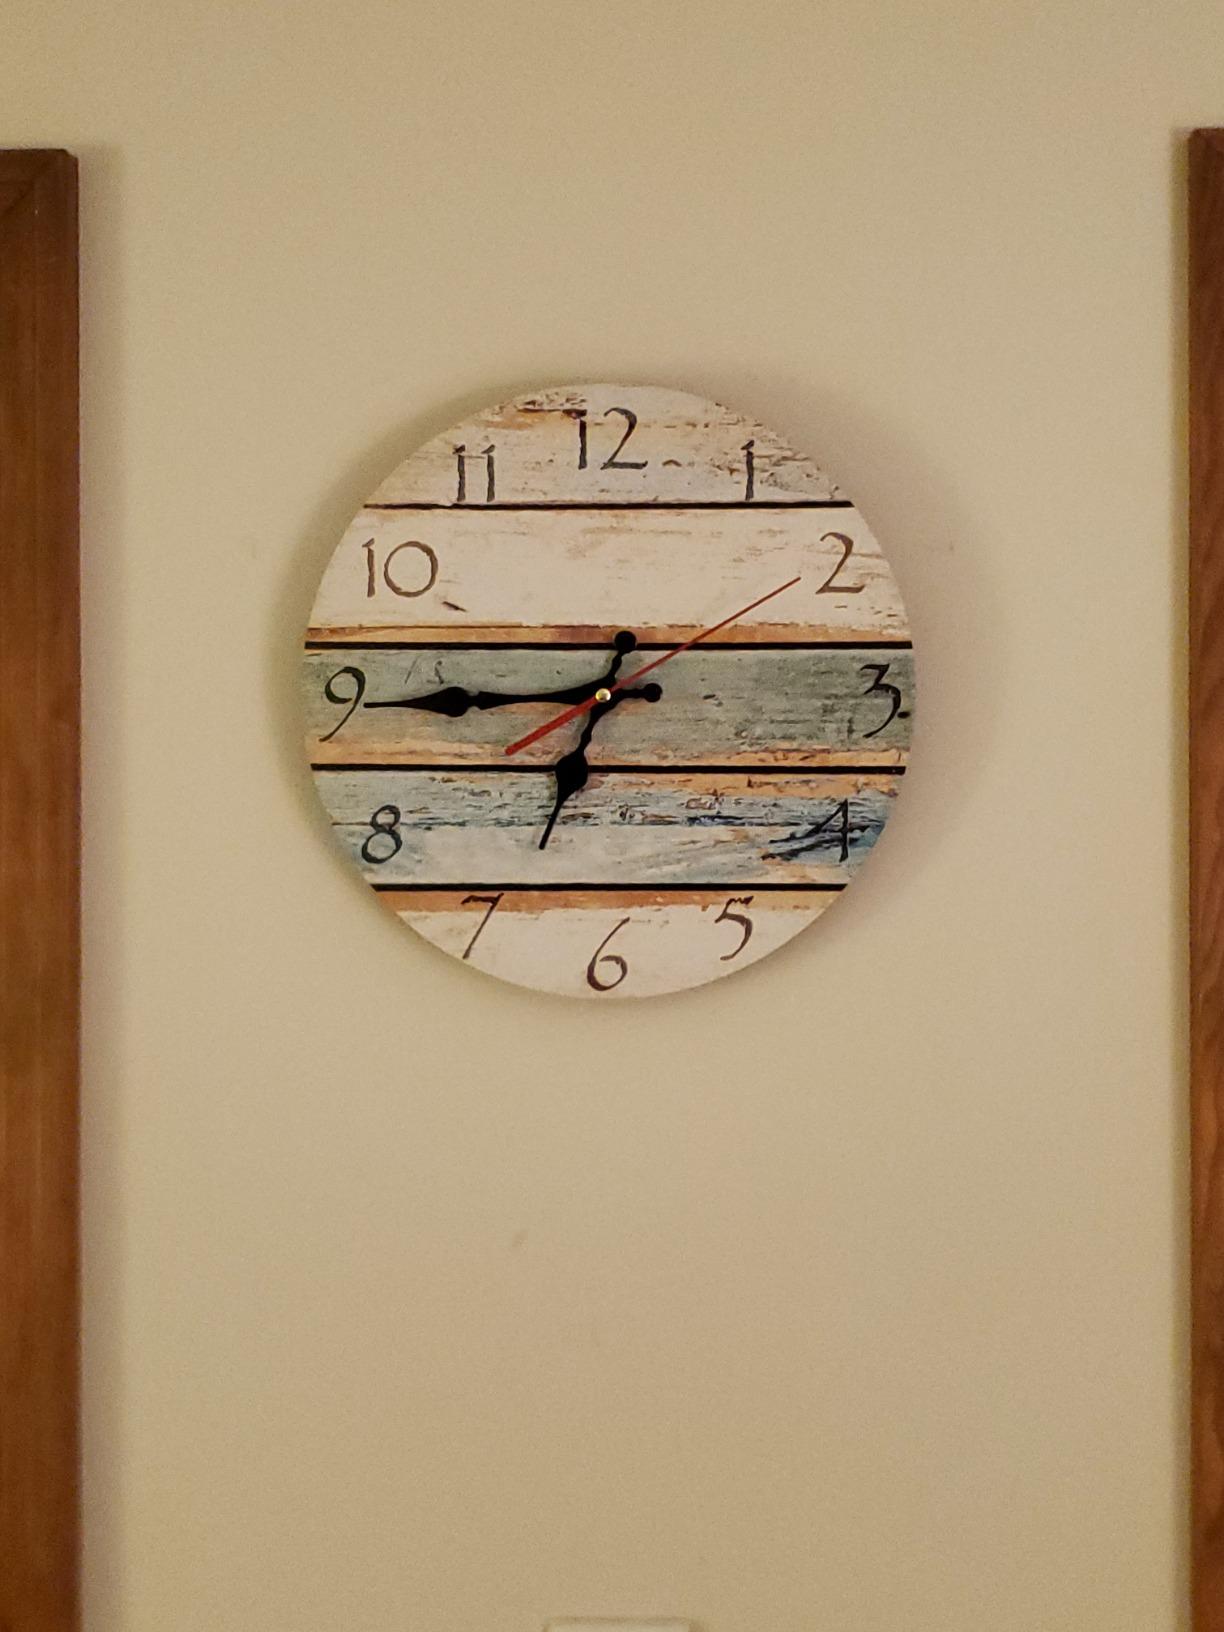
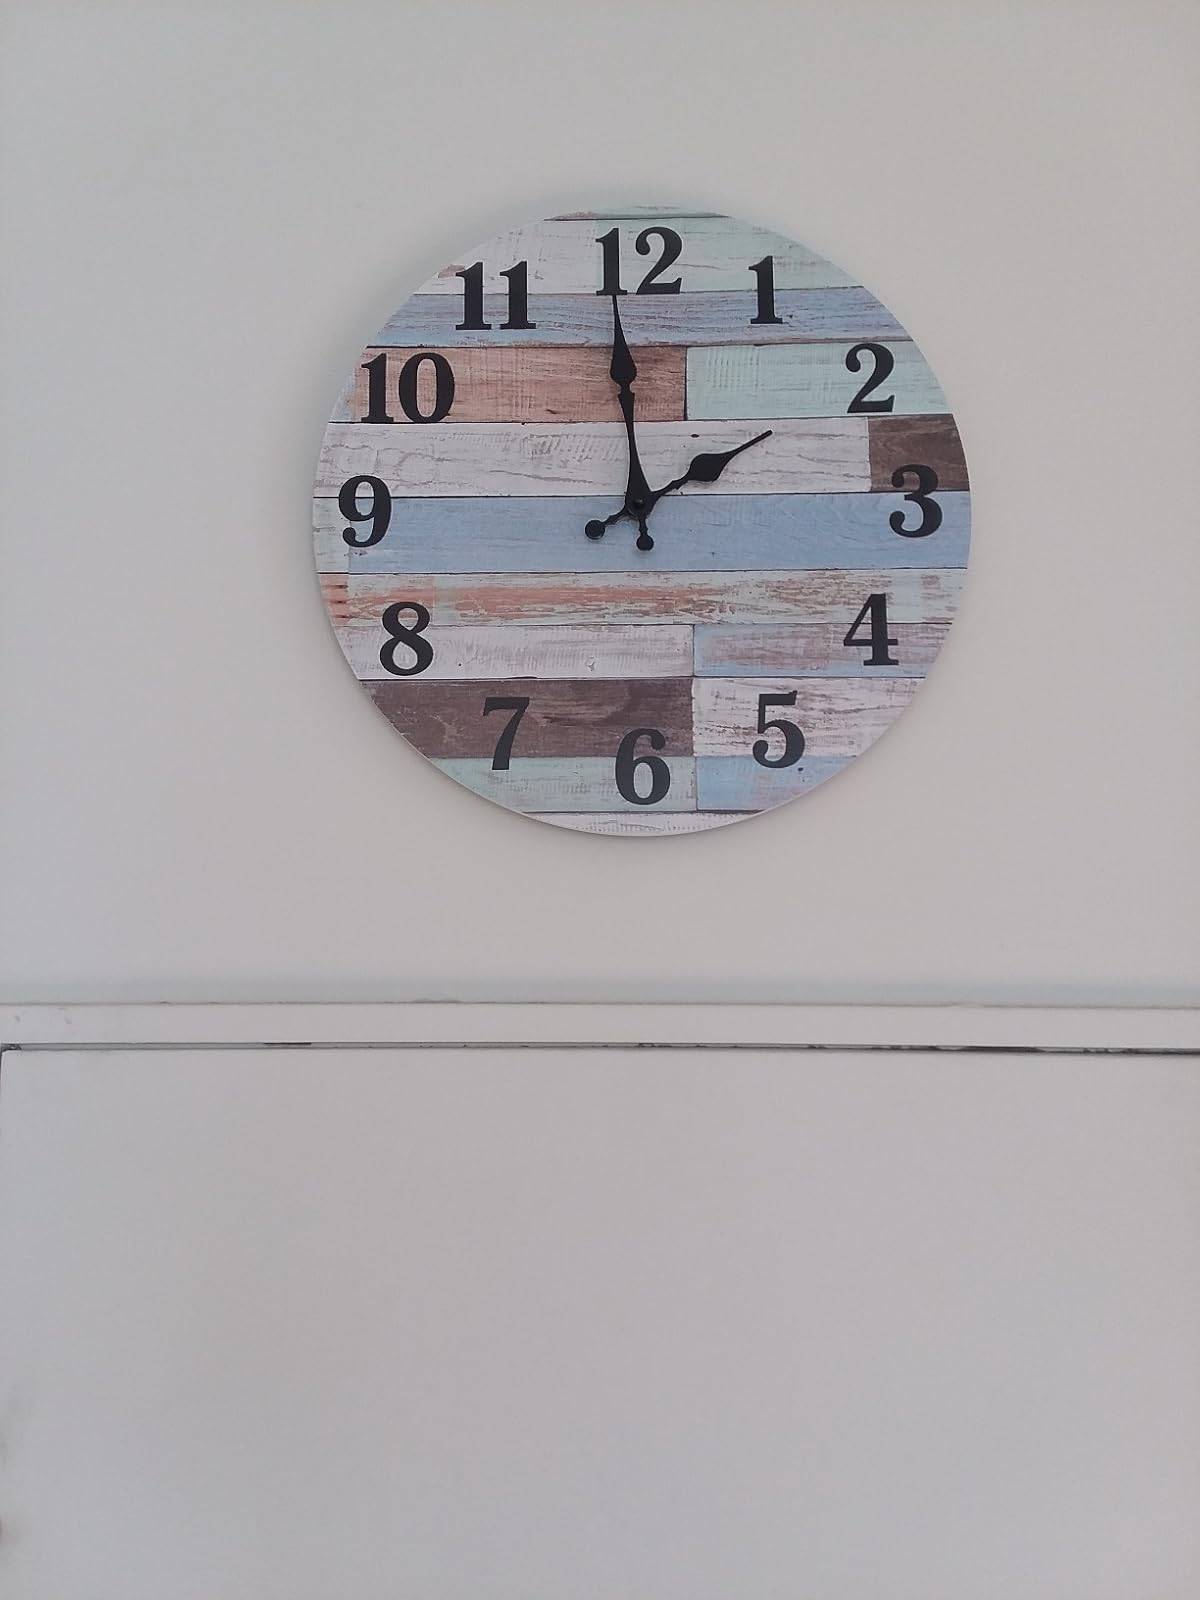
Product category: clock
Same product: no